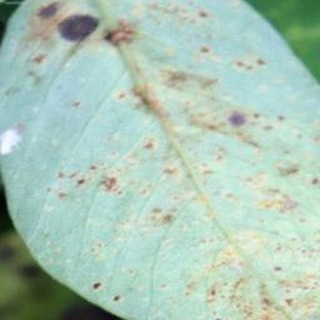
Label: groundnut_rust